History of the French Navy

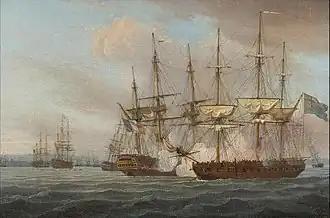
The Battle of the Basque Roads off Ile d'Aix, April 1809.

King Louis XVI was keen on technical subjects and geography, and encouraged explorations including the commissioning of Jean-François de Galaup, comte de Lapérouse to undertake far reaching voyages of discovery. (L’expédition de Lapérouse, 1785–1788, réplique française au voyage de Cook). Upon King Louis XVI's orders, Lapérouse departed Brest, France, in command of "Astrolabe" and "Boussole" on 1 August 1785 on a scientific voyage of the Pacific inspired by the voyages of James Cook. He never returned and his ships were later found wrecked at the island of Vanikoro, which is part of the isolated Santa Cruz group of islands in the South Pacific. Vessels designed by French engineer Jacques-Noël Sané started being constructed during the American Revolutionary War. He created what were to be, in effect, the ultimate designs of wind-powered fighting ship, with standard frigates carrying 18-pounder guns, and standard ships of the line of 64, 74, 80 and 118 guns; his 74-gun ship of the line became the backbone of the French and British navies. The largest units, the 118-guns, were said to be "as manoeuvrable as a frigate" (the is a typical example).